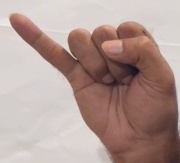
ASL sign: J